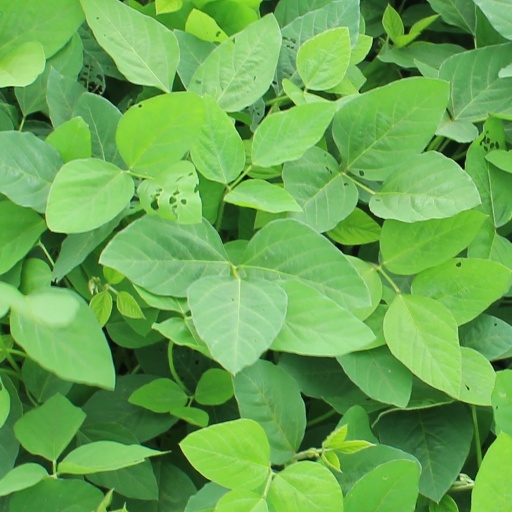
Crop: soybean